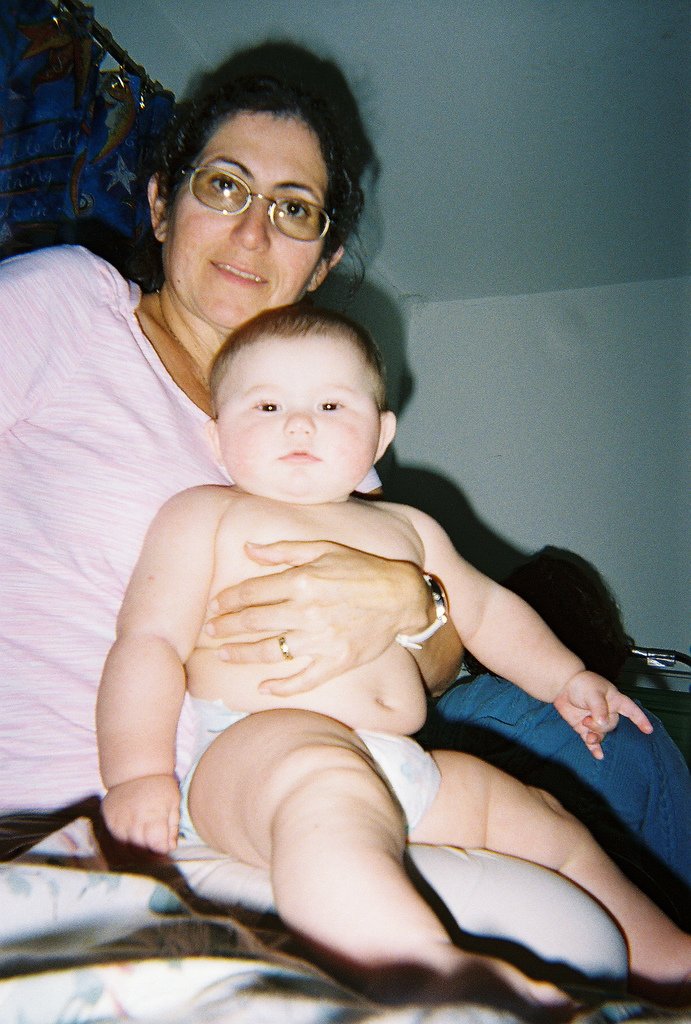
Label: not_food